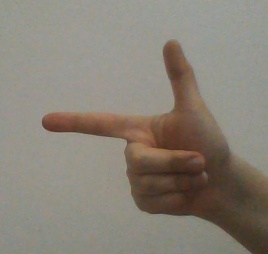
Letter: yaa